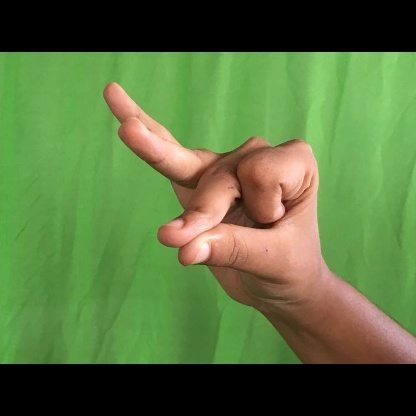
Mudra: Bramaram